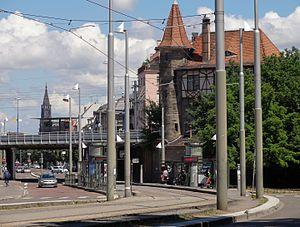
Alsace, Bas-Rhin, Strasbourg-Meinau, Poste d’aiguillage (1905) et station train-tram du Krimmeri.
La gare de Krimmeri-Meinau est une halte ferroviaire française de la ligne de Strasbourg-Ville à Strasbourg-Port-du-Rhin, située à la limite des quartiers de la Meinau et de Neudorf à Strasbourg.